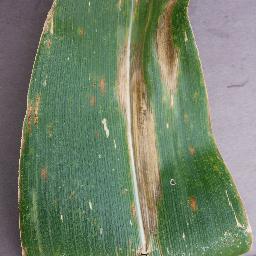
Label: Corn___Northern_Leaf_Blight